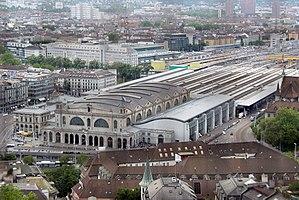
Zurich
Cette liste présente les biens culturels d'importance nationale dans le canton de Zurich. Cette liste correspond à l'édition 2009 de l'Inventaire Suisse des biens culturels d'importance nationale pour le canton de Zurich. Il est trié par commune et inclus : 204 bâtiments séparés, 66 collections, 50 sites archéologiques et trois cas particuliers.
La gare centrale de Zurich est la plus grande gare de Suisse. C’est un nœud ferroviaire important des CFF ainsi que pour les pays limitrophes. Avec près de 3 000 trains et 430 000 passagers par jour, c'est l'une des gares les plus fréquentées au monde et la gare terminus la plus utilisée d’Europe. En tant que terminus de la première ligne ferroviaire suisse, le Schweizerische Nordbahn ouvert en 1847, la gare centrale de Zurich est aussi l'une des plus anciennes gares suisses. La station se compose d'un terminus en surface, d'un terminus souterrain et de deux stations de passage souterraines pour le RER.